Viti, Kosovo

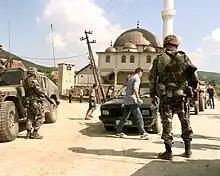

During and after the Kosovo War 76 civilians were killed, 38 Albanians and 38 Serbs.